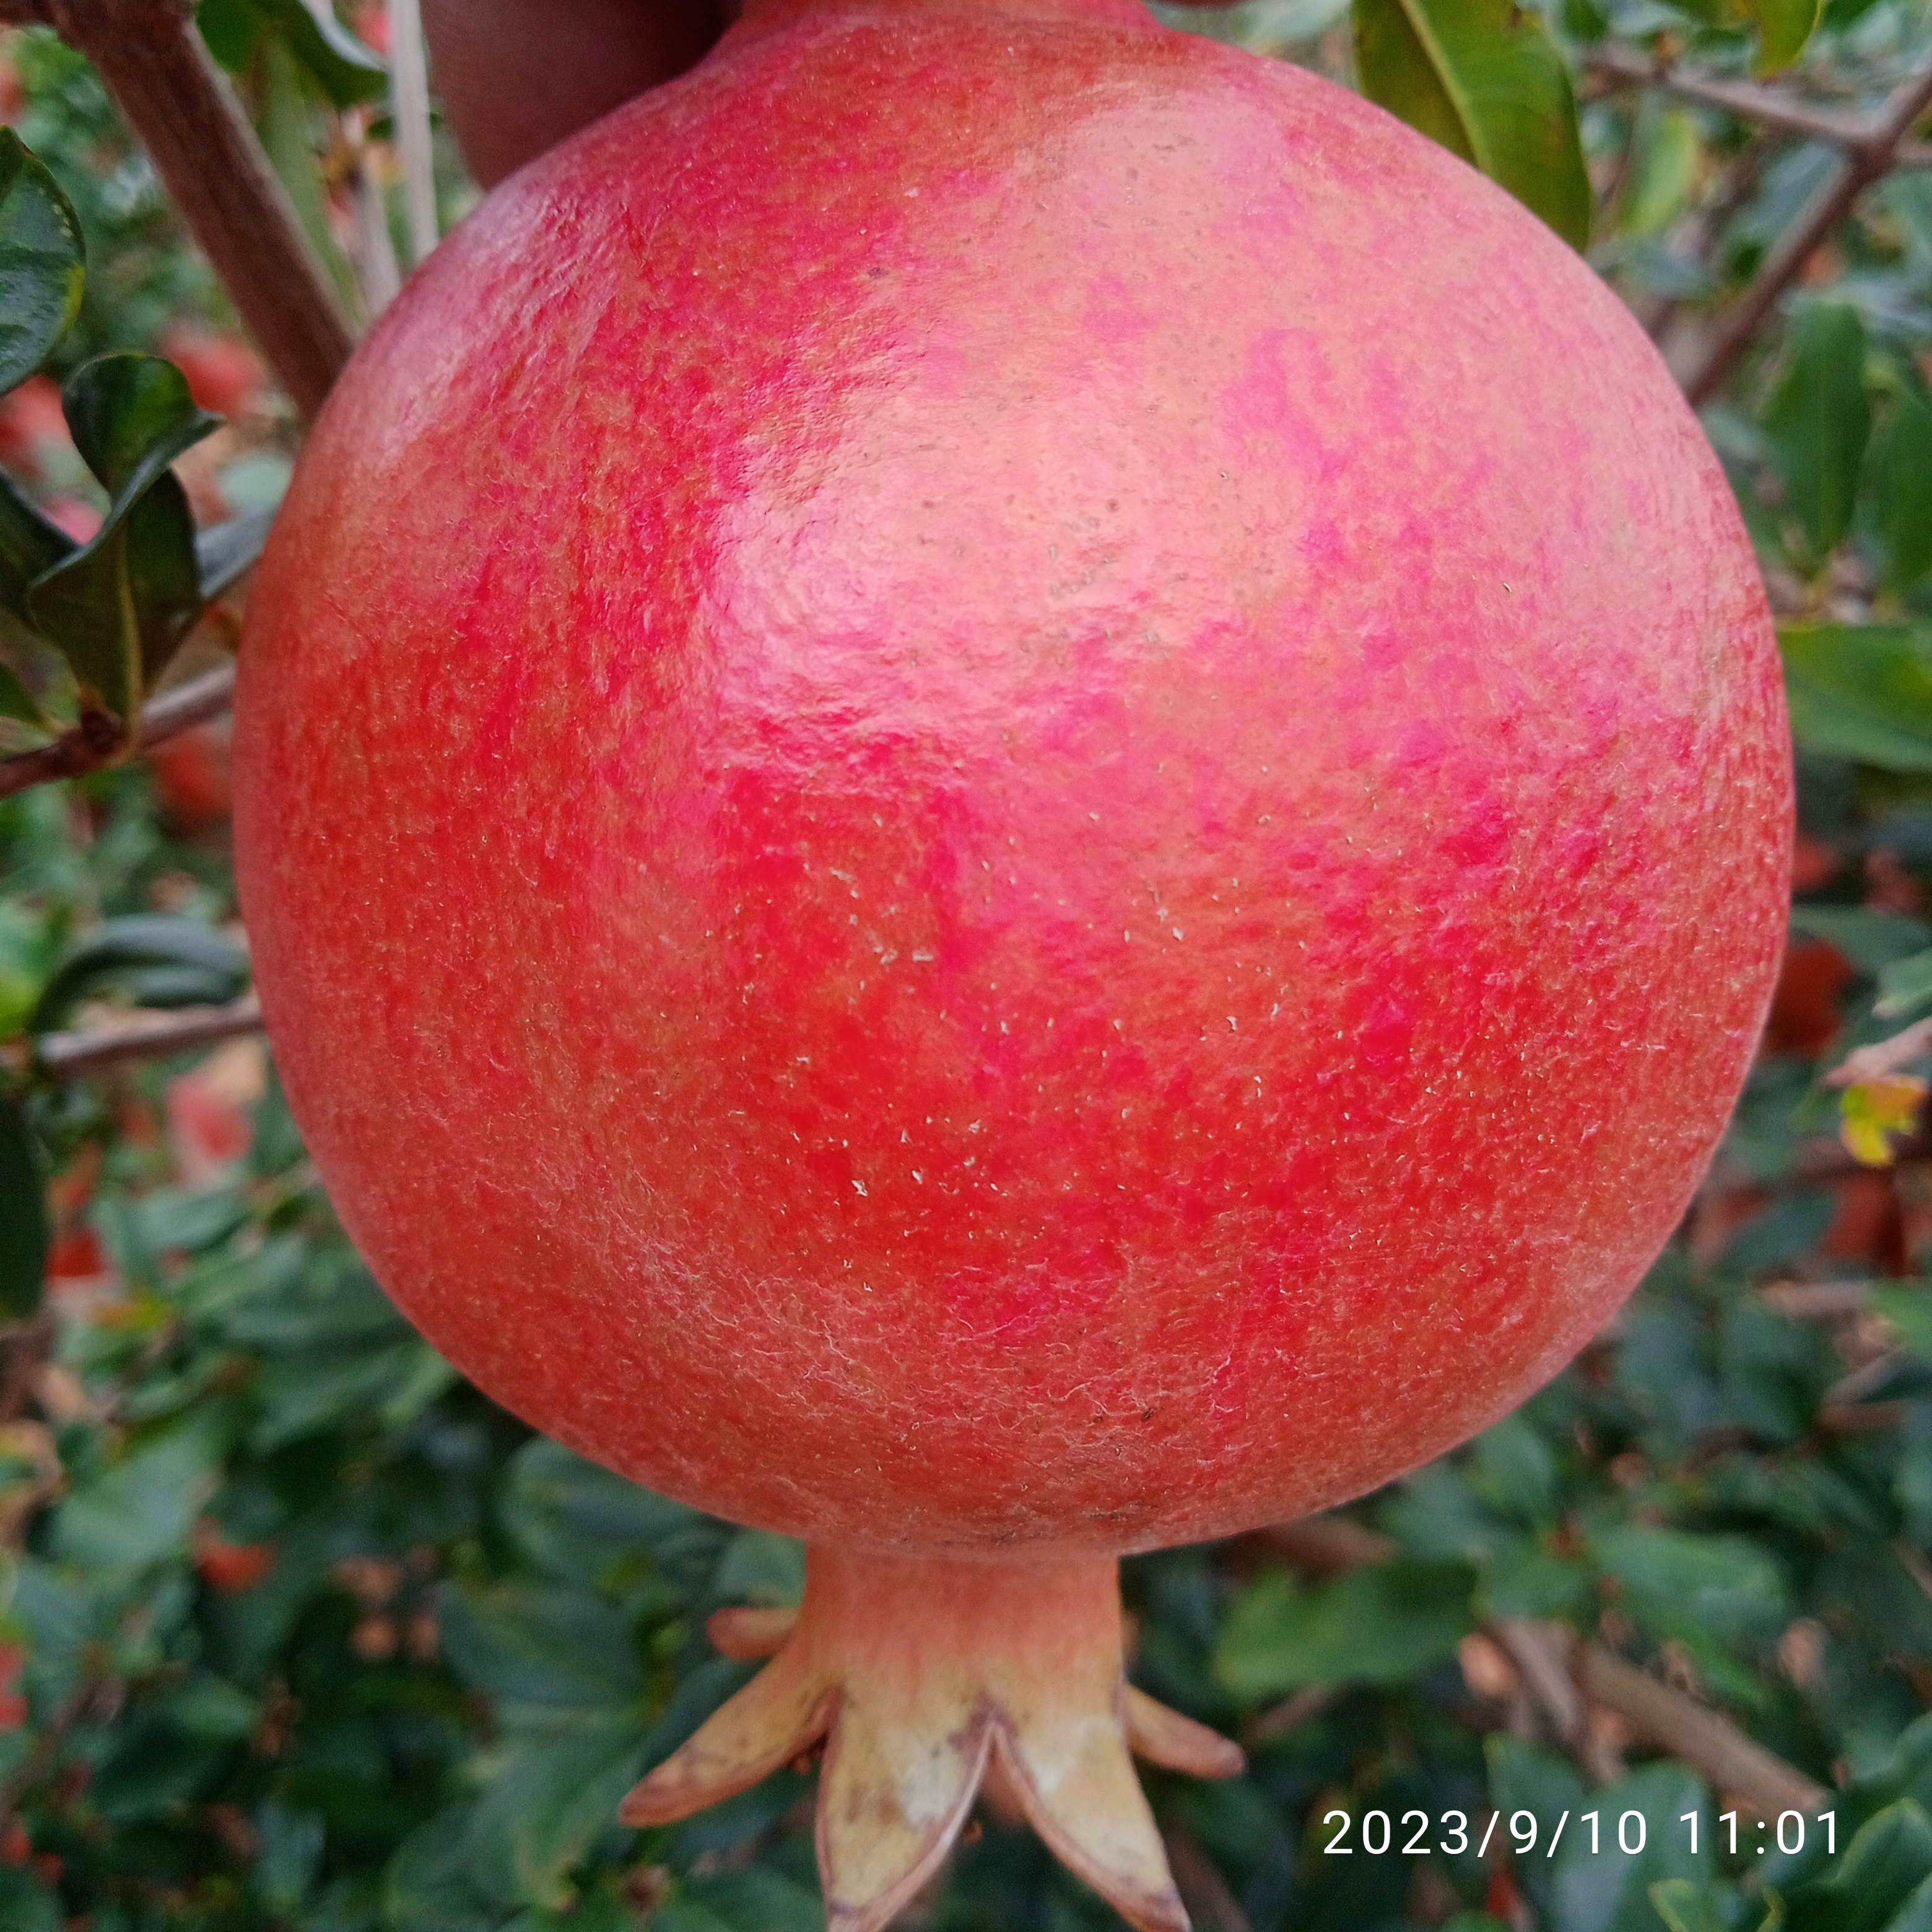
Label: Healthy